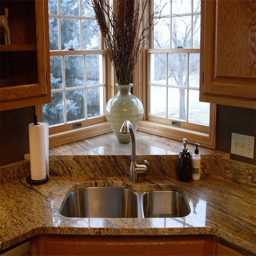
can i find a tile the color of this wall to go with the yellow river .